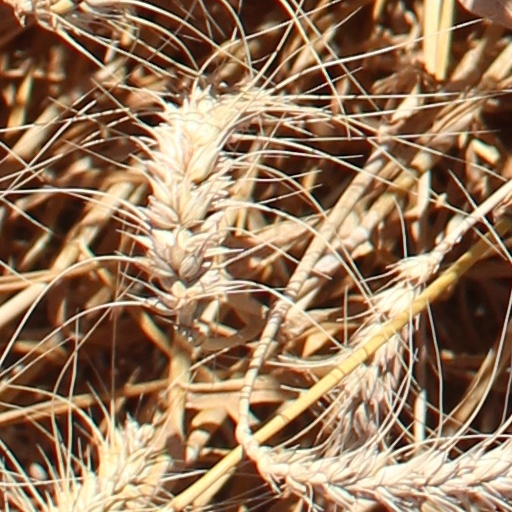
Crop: wheat